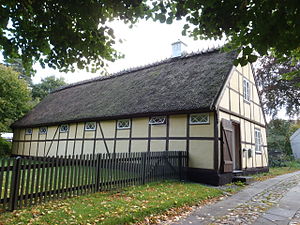
Fredede bygninger i Lyngby-Taarbæk Kommune
Den tidligere vogn- og staldbygning for præstegården i Kongens Lyngby. This is a photo of a listed building in Denmark, number 173-101899-3 in the Heritage Agency of Denmark database for Listed Buildings.
Denne liste over fredede bygninger i Lyngby-Taarbæk Kommune viser alle fredede bygninger i Lyngby-Taarbæk Kommune, bortset fra kirker. Listen bygger på data fra Kulturarvsstyrelsen.